28978 Ixion

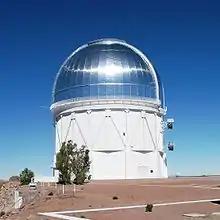
Ixion was discovered with the Víctor M. Blanco Telescope at the Cerro Tololo Observatory

Ixion was discovered on 22 May 2001 by a team of American astronomers at the Cerro Tololo Inter-American Observatory in Chile. The discovery formed part of the Deep Ecliptic Survey, a survey conducted by American astronomer Robert Millis to search for Kuiper belt objects located near the ecliptic plane using telescopes at the facilities of the National Optical Astronomy Observatory. On the night of 22 May 2001, American astronomers James Elliot and Lawrence Wasserman identified Ixion in digital images of the southern sky taken with the 4-meter Víctor M. Blanco Telescope at Cerro Tololo. Ixion was first noted by Elliot while compiling two images taken approximately two hours apart, which revealed Ixion's slow motion relative to the background stars. At the time of discovery, Ixion was located in the constellation of Scorpius.